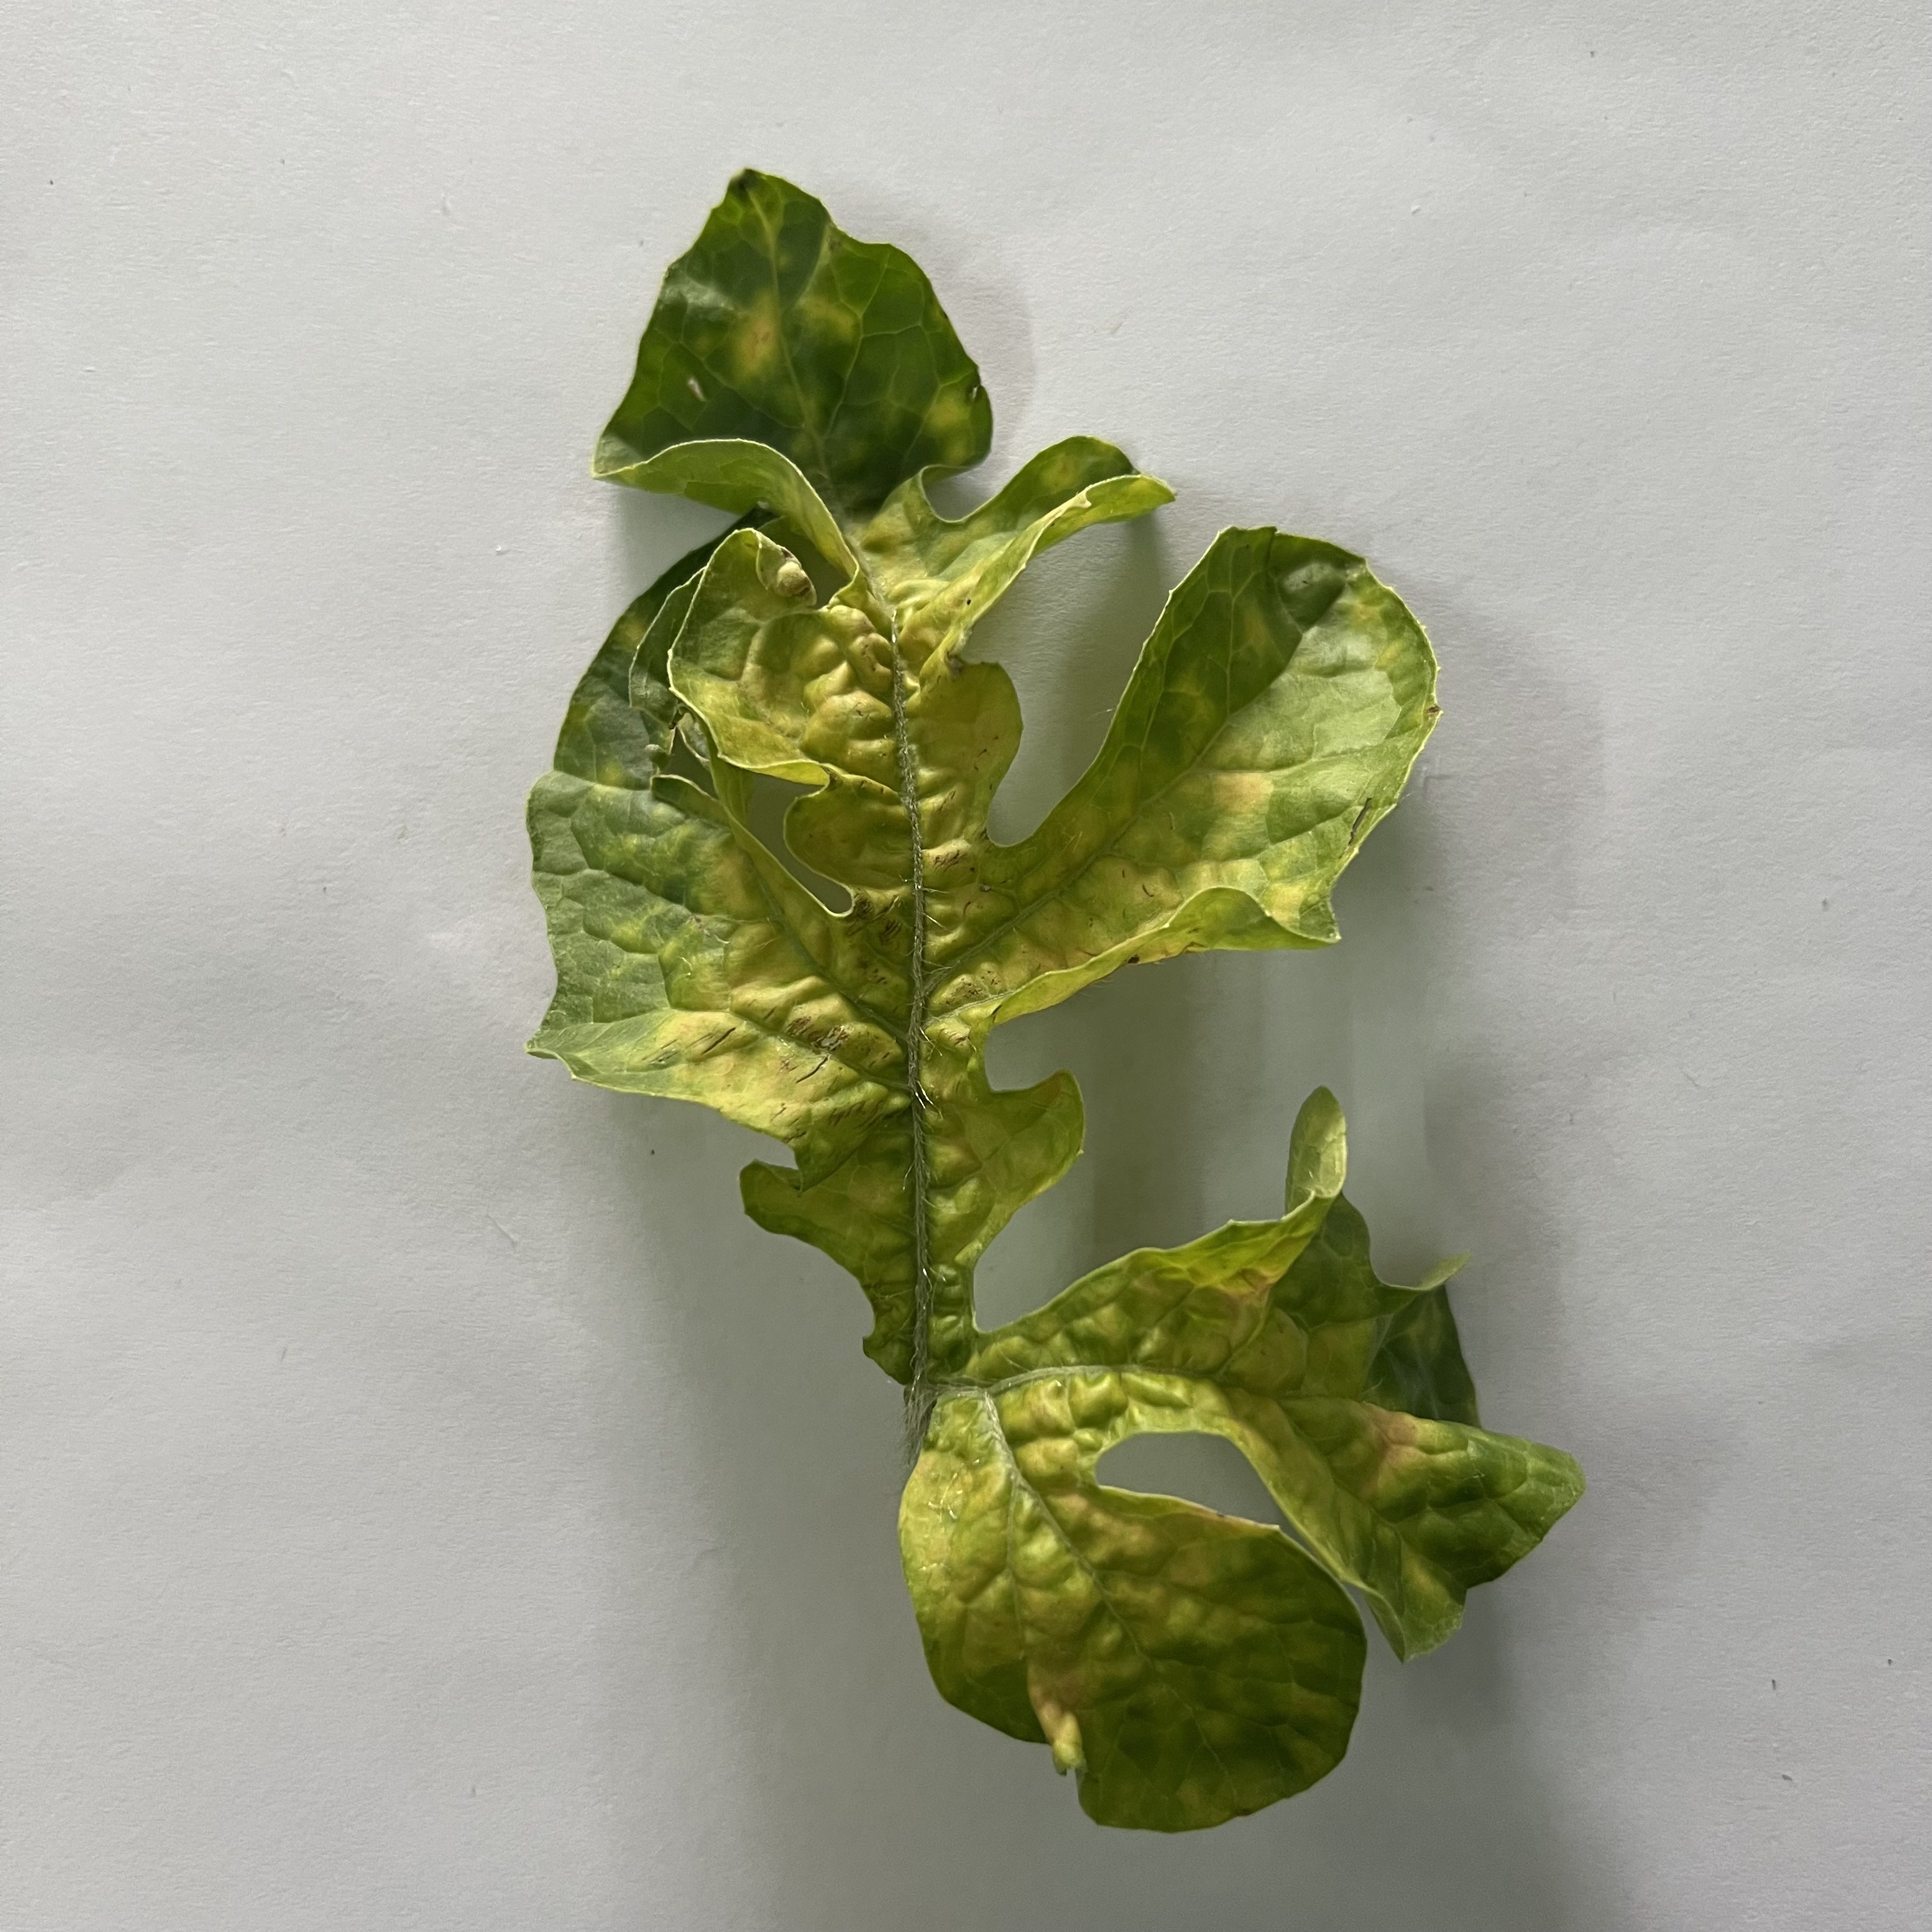
Label: Mosaic_Virus